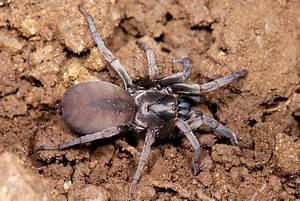
spider